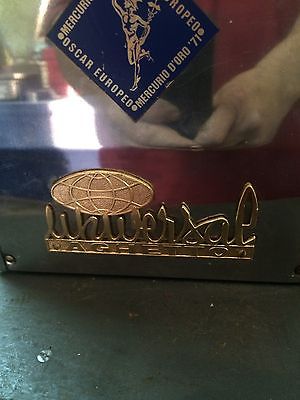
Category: toaster